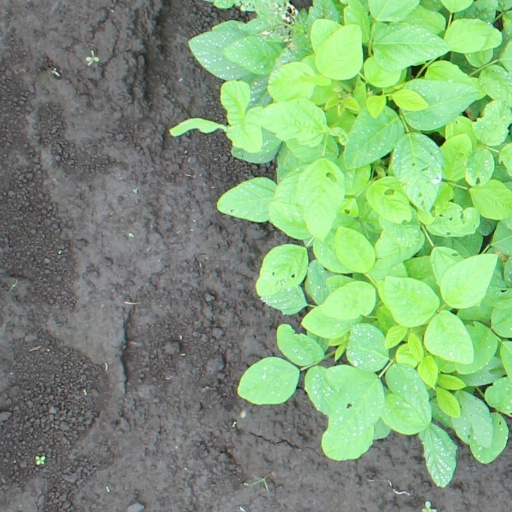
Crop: soybean